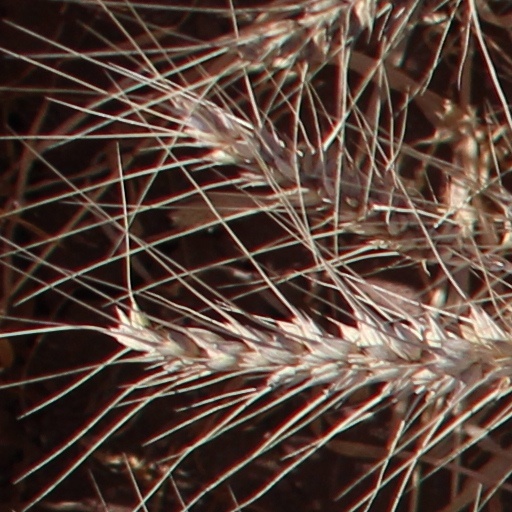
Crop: wheat